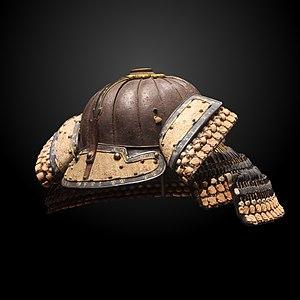
Le musée d'ethnographie de Genève est un musée suisse situé dans le quartier de Plainpalais, à Genève. Consacré à l'ethnographie, il est lauréat du prix du musée européen 2017.